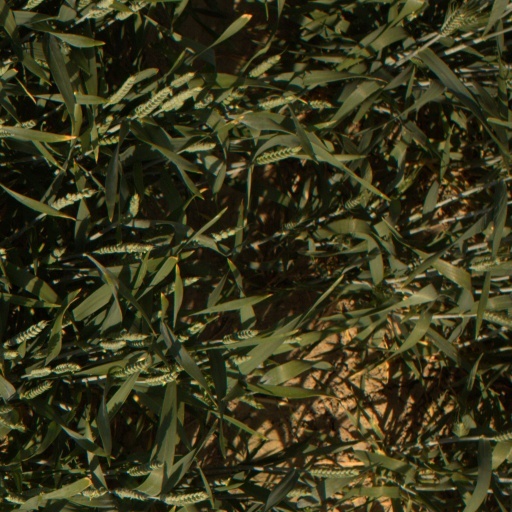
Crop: wheat